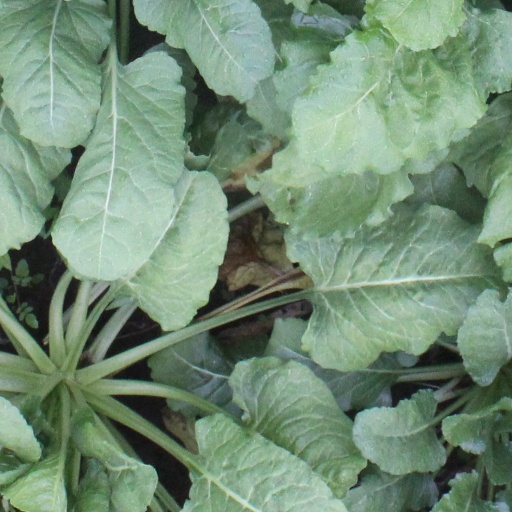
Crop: sugar beet